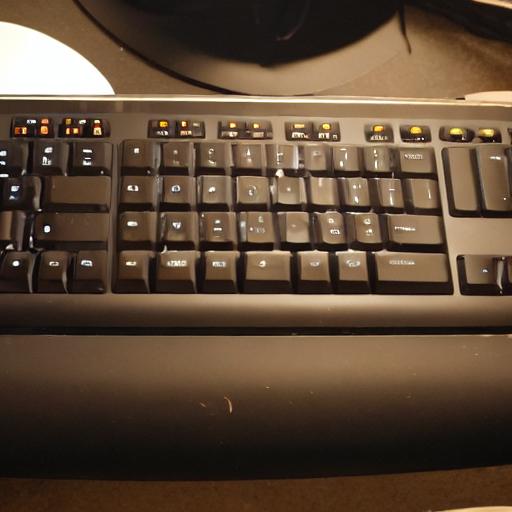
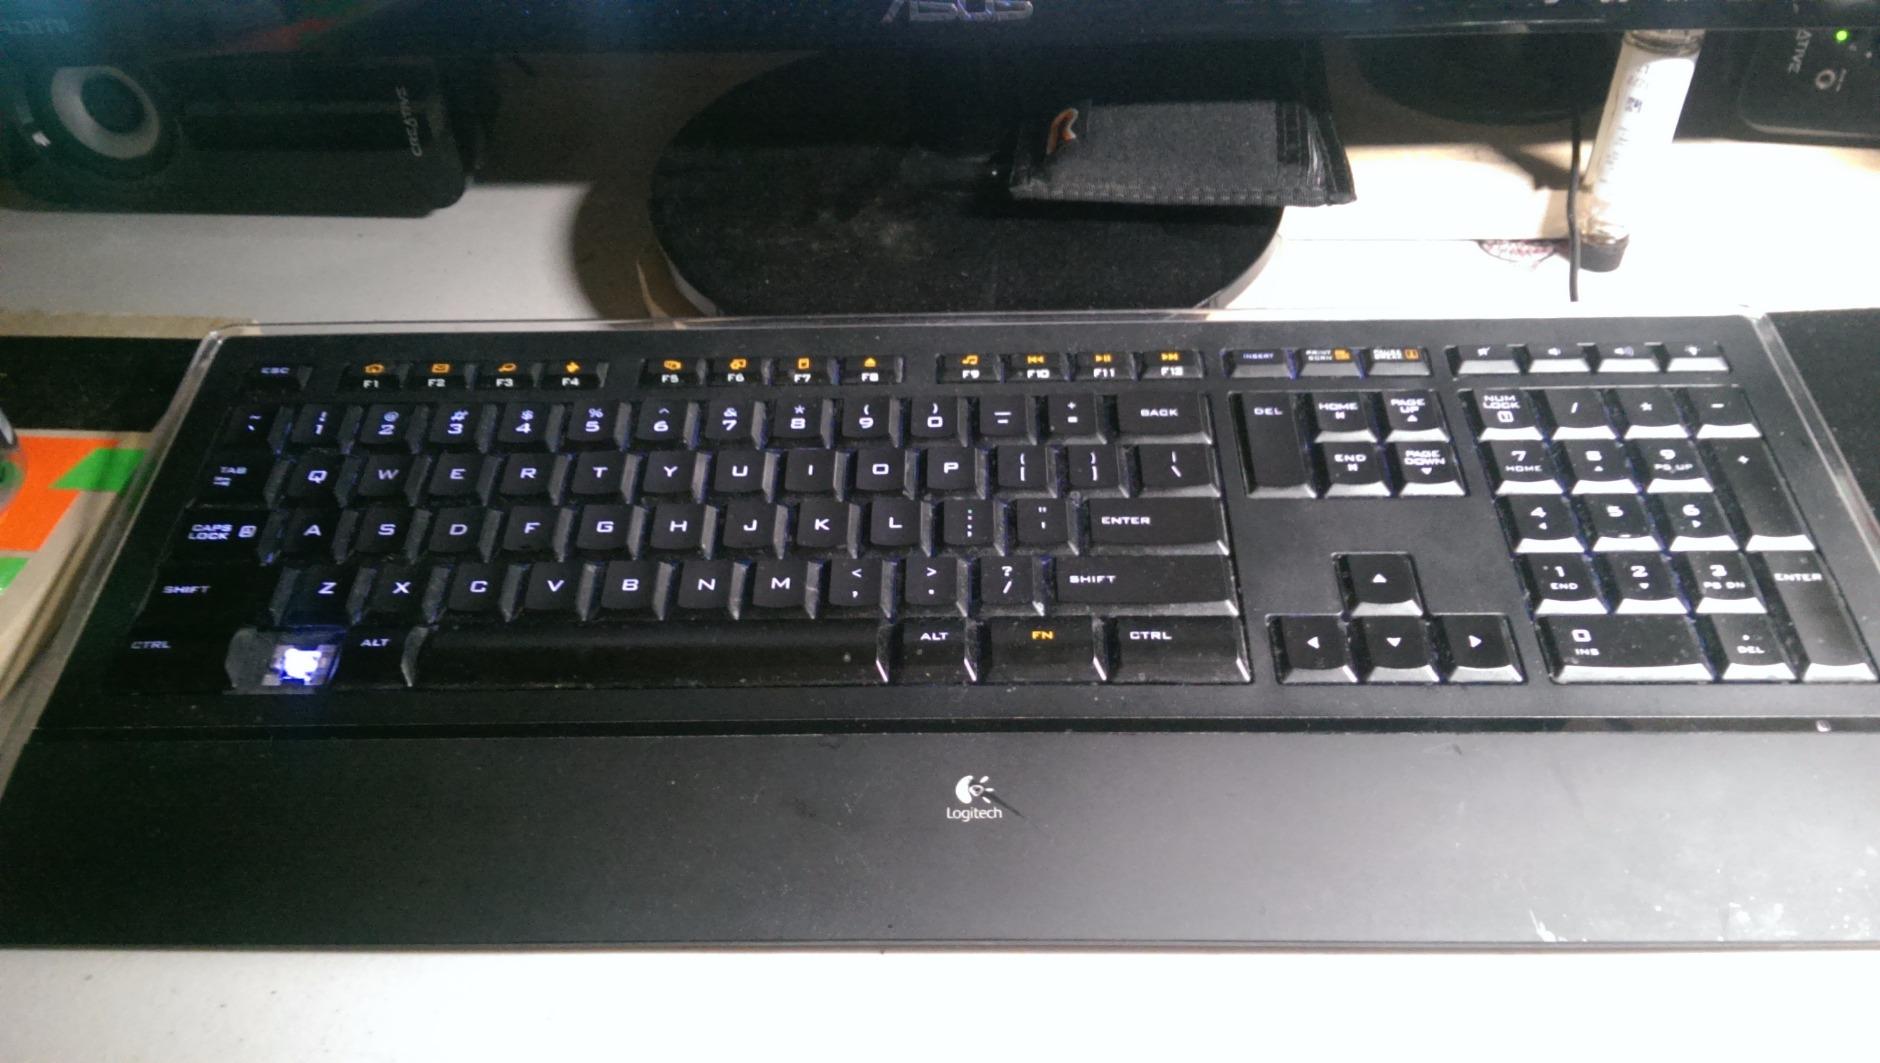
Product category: keyboard
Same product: no